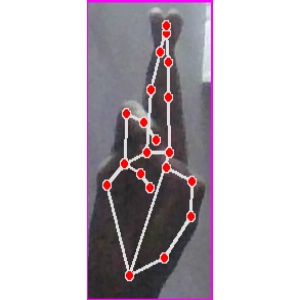
अक्षर: र